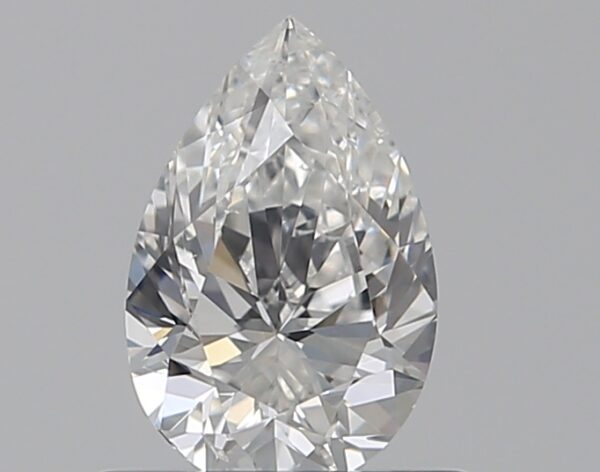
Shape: pear
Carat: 0.5
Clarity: SI1
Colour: F
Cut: VG
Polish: EX
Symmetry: VG
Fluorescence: N
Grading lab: GIA
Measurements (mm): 6.71 x 4.41 x 2.83